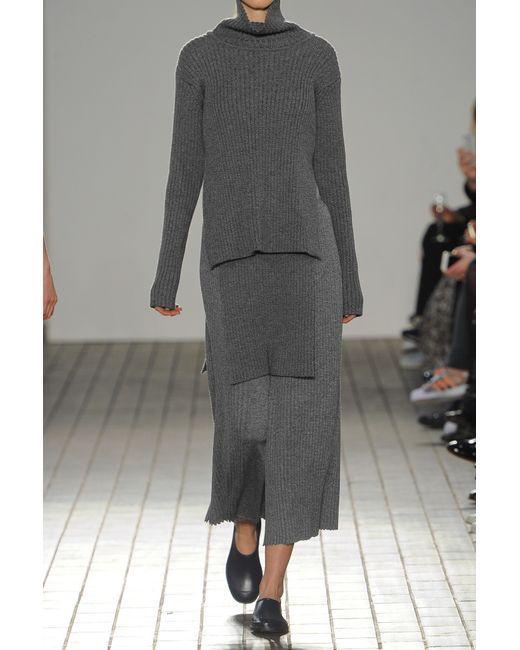
Damen gerippte kausale lange Ärmel, langes Pulloverkleid in Grau mit Schwarz flache Schuhe Runway